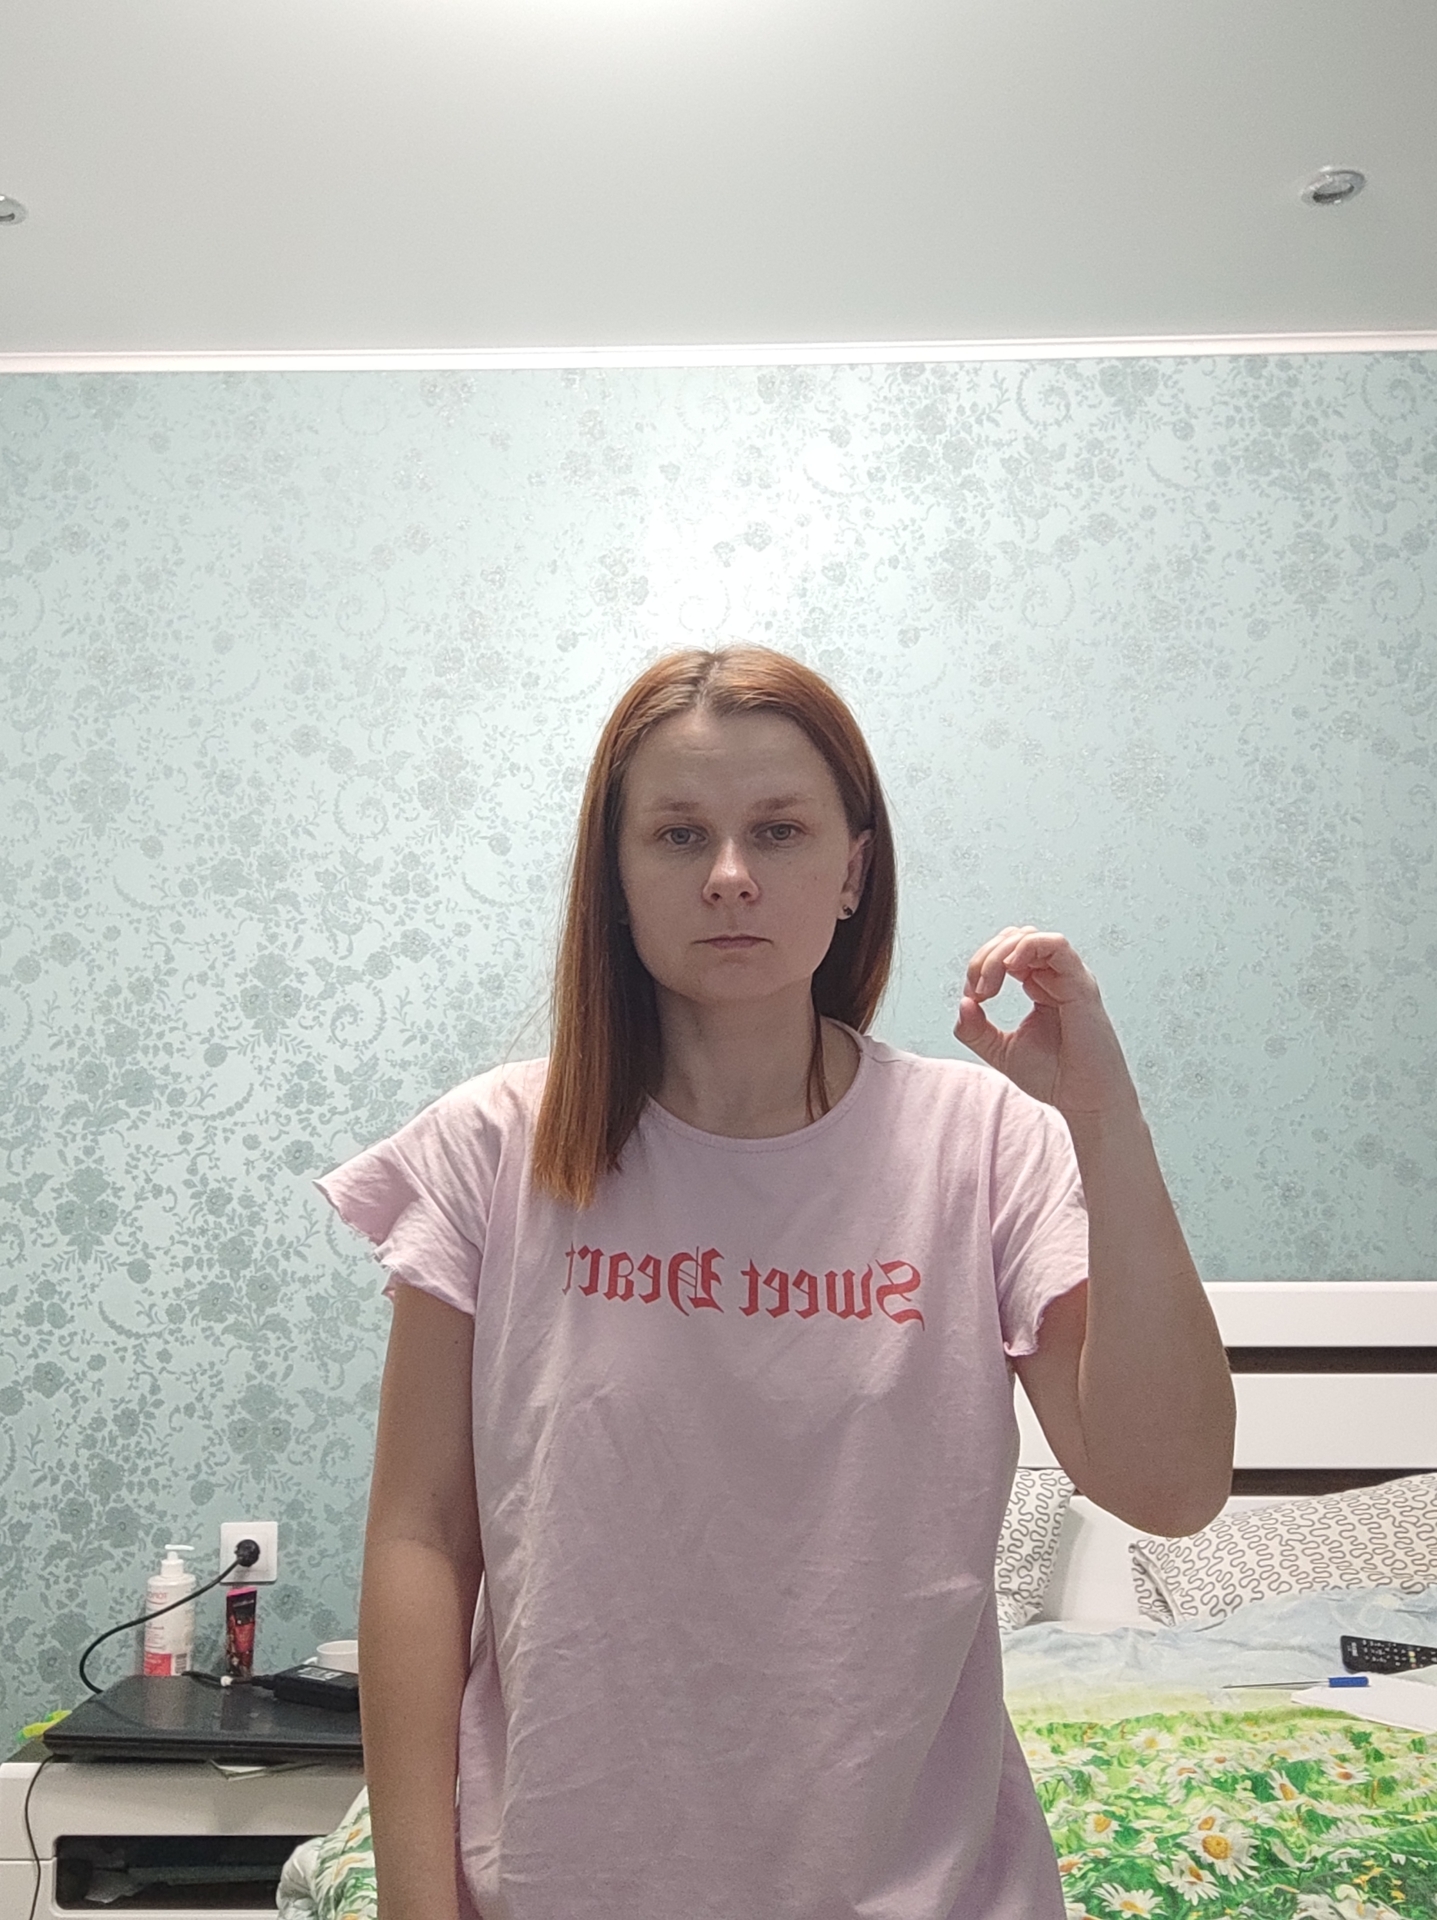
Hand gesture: grip